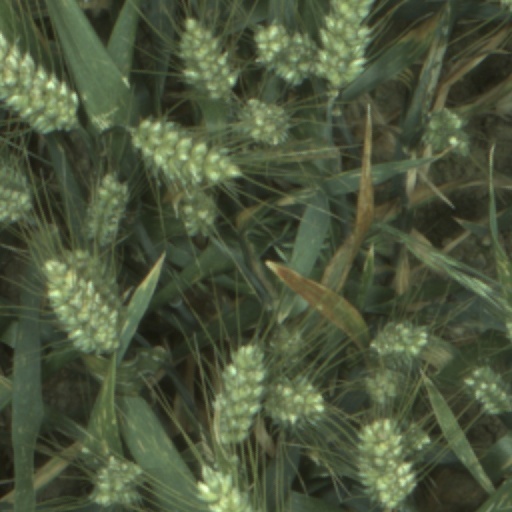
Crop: wheat